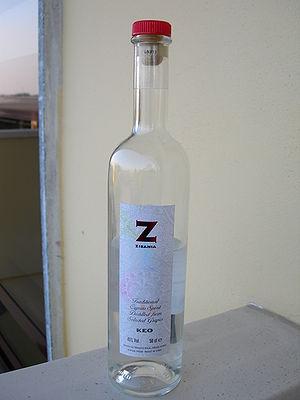
La zivania est une eau-de-vie de raisin, combinant les principes de la fine et du marc, élaborée sur l'Île de Chypre. Elle se caractérise par son aspect incolore, son léger arôme de raisin, ainsi que son absence de sucres et d'acidité. Issue de la distillation de raisins provenant de deux cépages endémiques de l'île, elle titre généralement à 45 degrés.